List of compositions by Francis Poulenc

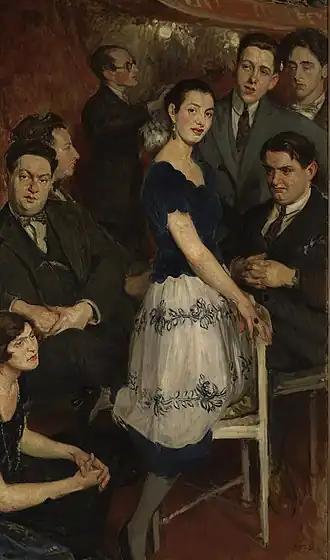
"Le Groupe des six", 1921 painting of members of the group "Les Six" by Jacques-Émile Blanche. The pianist Marcelle Meyer is surrounded by (left) Tailleferre, Milhaud and Honegger, (right) Poulenc, Jean Cocteau, Auric and Jean Wiener, while Durey is missing.

The composer had written a catalogue of his works in 1921, which is reproduced in Schmidt's book. According to this list, the first noted piece was in 1914 "Processional pour la crémation d'un mandarin" for piano, now lost or destroyed. Poulenc completed his last work, his Oboe Sonata, in 1962.